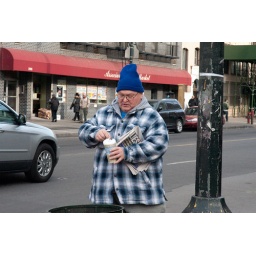
man in blue hat